Timeline of Kaliningrad

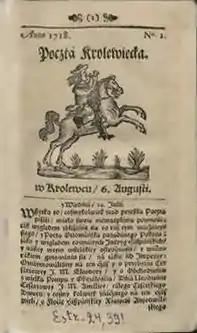
First issue of the "Poczta Królewiecka" newspaper, 1718

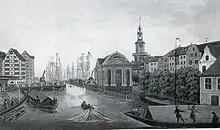
View of the city from circa 1810

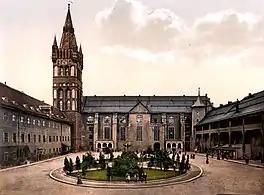
Königsberg Castle in the 1890s

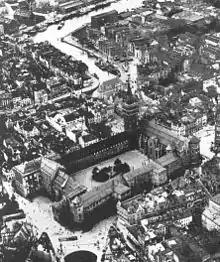
Aerial view of the castle and city centre in 1925

"This article incorporates information from the German Wikipedia and Russian Wikipedia."